Toronto Fire Services

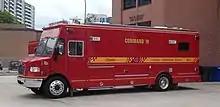
A command vehicle used by Toronto Fire leadership to coordinate activity on the scene of a large incident.

In the 2010s, Station 424 and four pumper trucks were taken out of service and Fire District 12 was disbanded, due to budgetary constraints and obsolescence. A new plan was introduced seeing to inclusion in staffing, a permanent safety task force for the needs of Toronto Community Housing, and a new station was opened in Downsview Park.